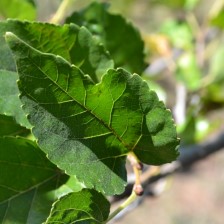
Variety: Kamphaengsaeng42